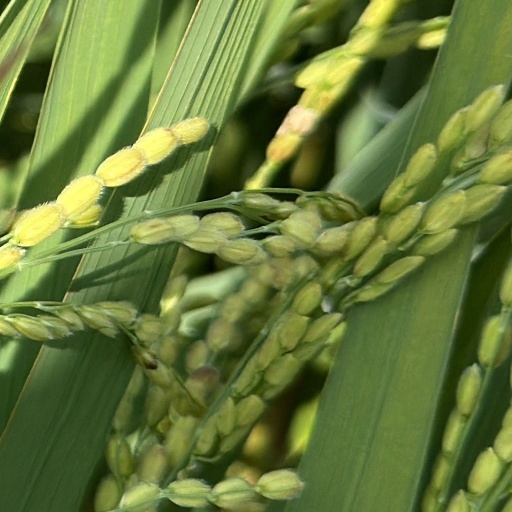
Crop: rice